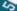
Number: 5